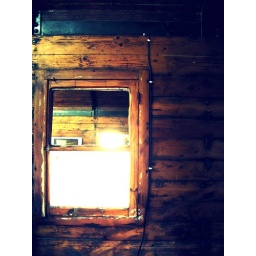
Trapped in the mirror window